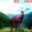
Label: deer